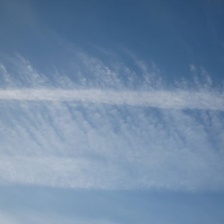
Cloud type: Contrail